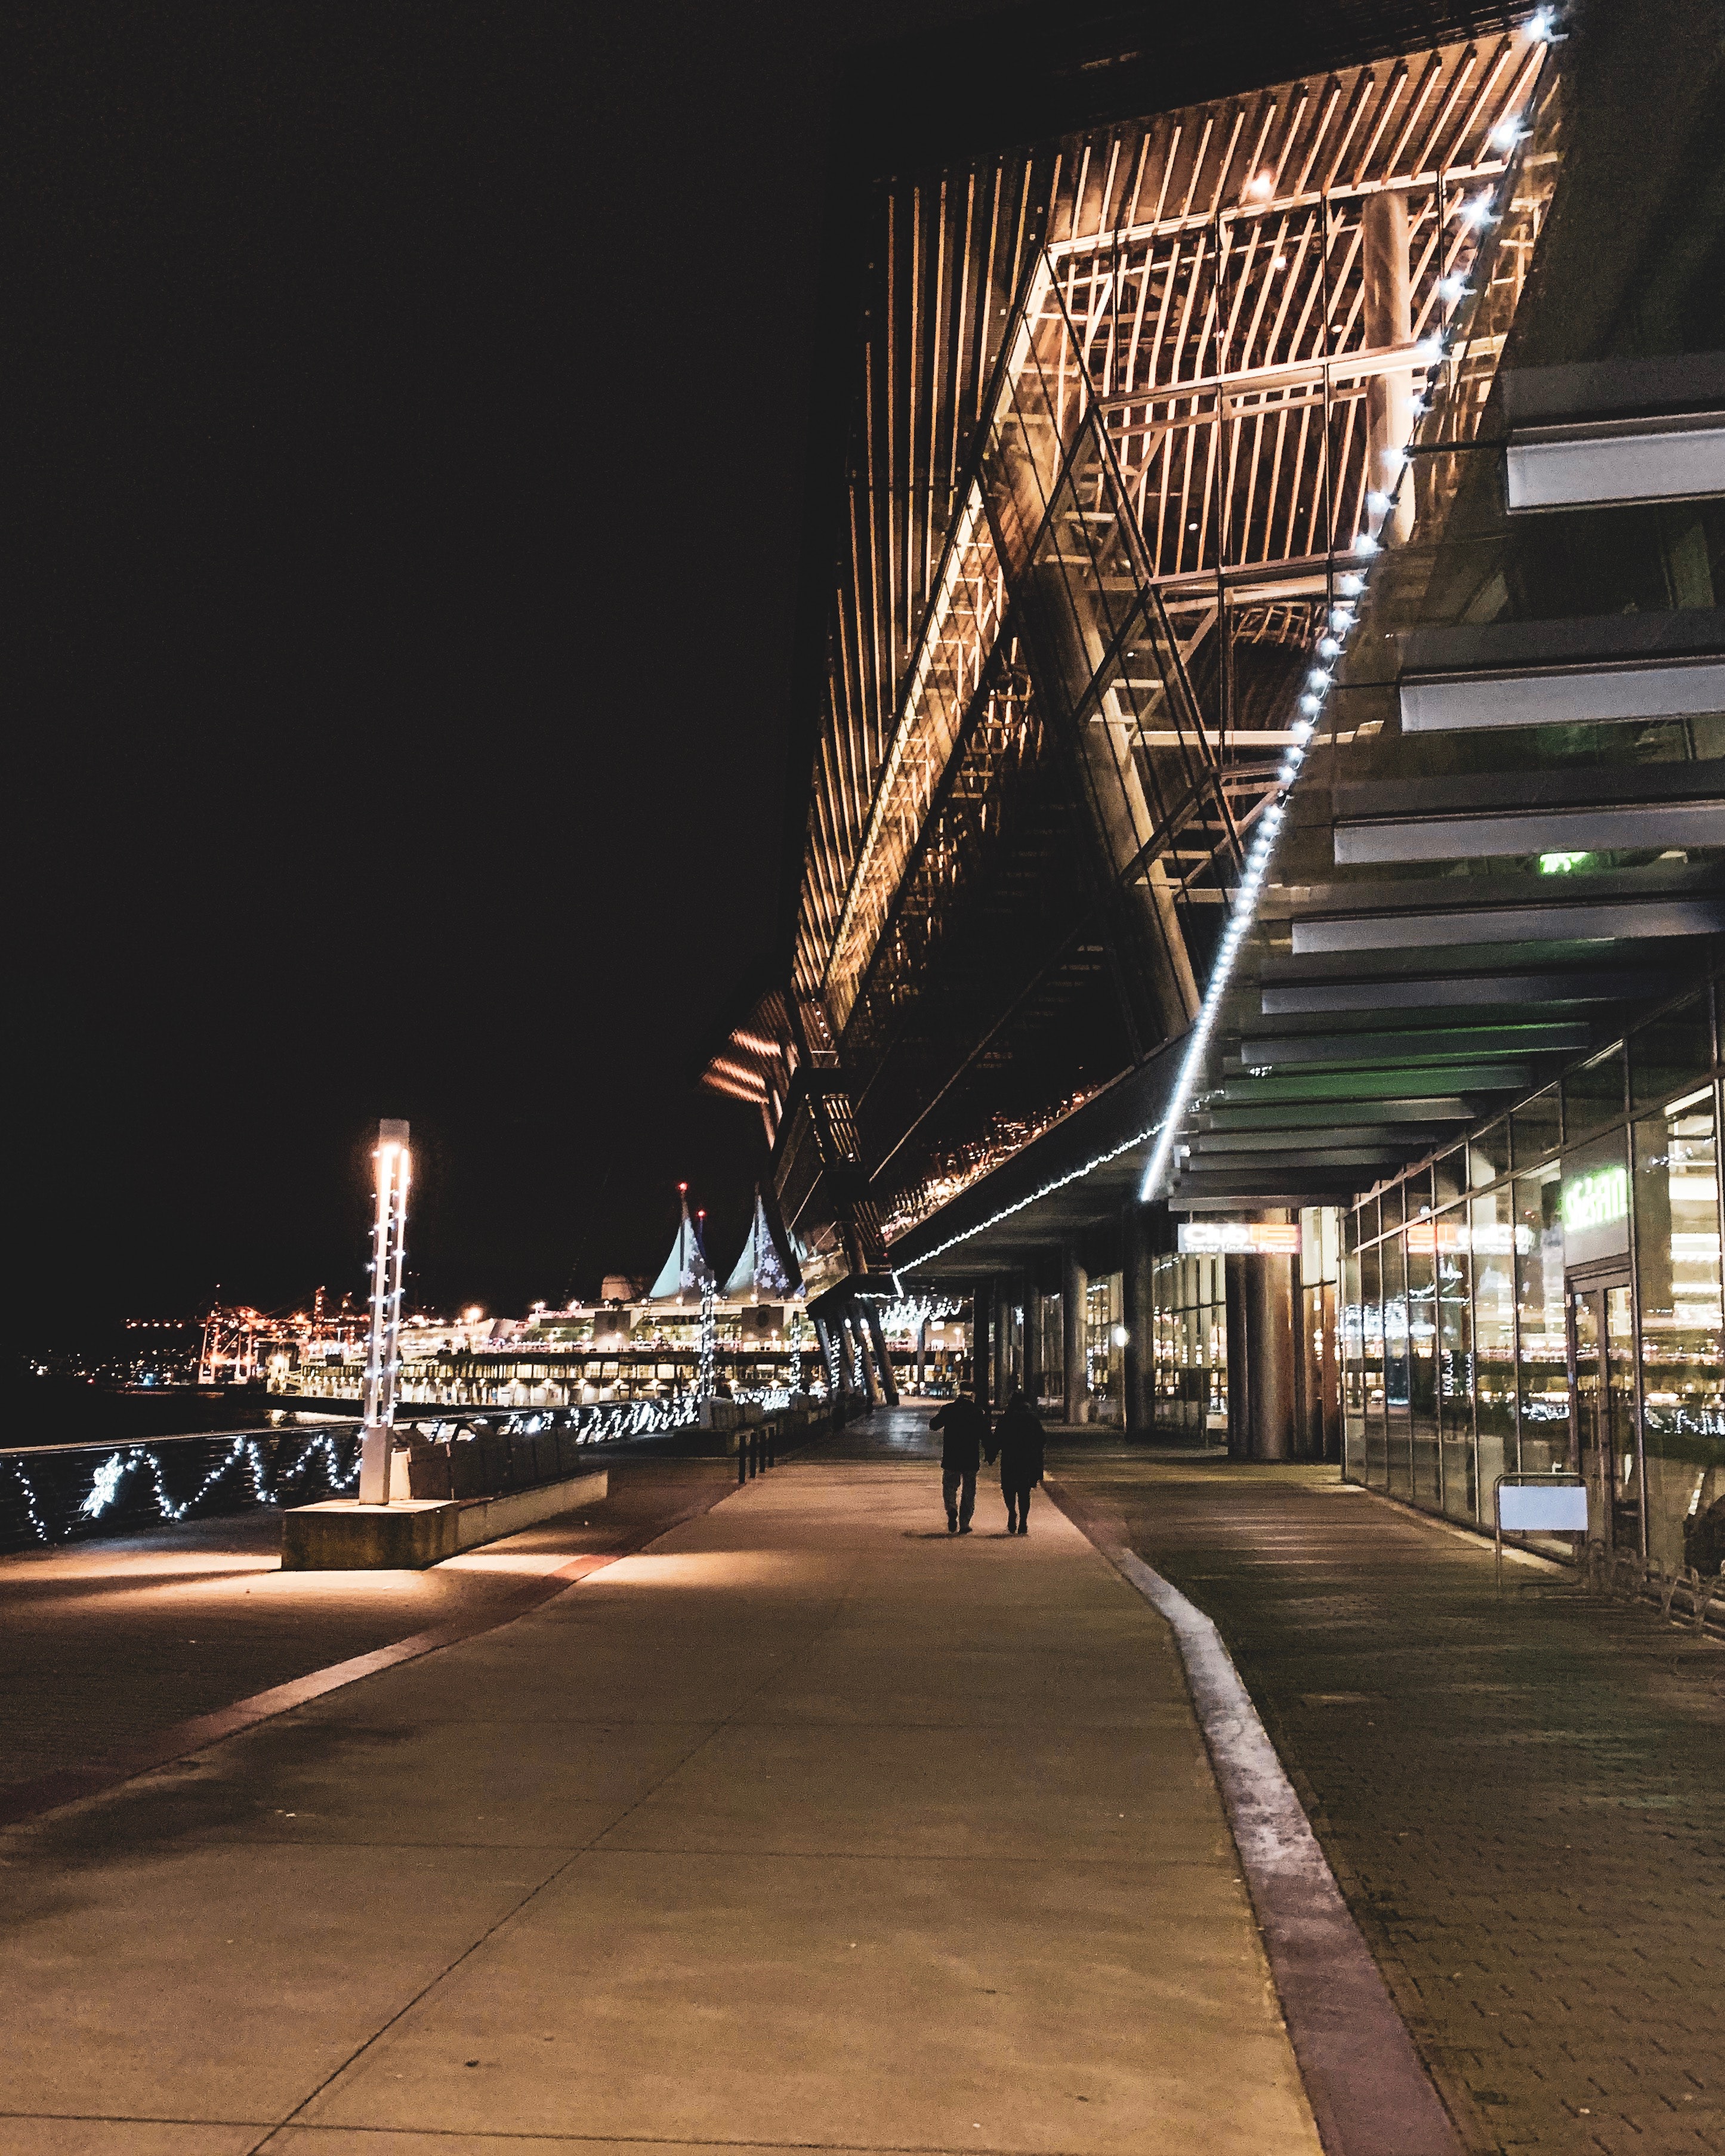
bridge, architecture, night, nonbuilding structure